Kato Airline

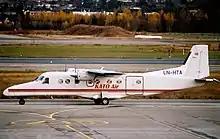
Kato Air Dornier 228 at Trondheim Airport, Værnes in 2002

Kato Air announced plans in October 1998 to establish a scheduled route from Harstad/Narvik to Bodø and Tromsø. The background was that Widerøe was no longer flying this route. Kato Air cooperated with the Stjørdal-based airline Helitrans, who had a surplus of Dornier 228. One of these was taken over by Kato Air, who christened it "Bjørnfjell"; the other was leased. They had 16 and 19 seats, respectively. The route commenced on 7 December 1998. Each leg had a morning and afternoon round trip on weekdays, as well as an evening flight on Sundays. Kato Air bought ground services from Scandinavian Airlines at Harstad/Narvik and from Widerøe in Bodø and Tromsø. The arrangement ultimately resulted in Kato Air taking over the entire fixed-wing division of Helitrans, who remained with only helicopter operations. Patronage on the route was too low to keep the route running, and it was terminated in November 1999. A contributing factor was an imported fast ferry service to Tromsø.